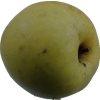
Label: Apple 13